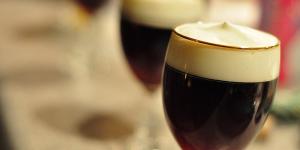
cafe irlandes